Le Havre's old tramway

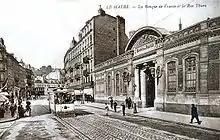
The tramway, Thiers street

These creations set the stage for the construction of a second and third network, which were gradually built up in the years leading up to World War I.